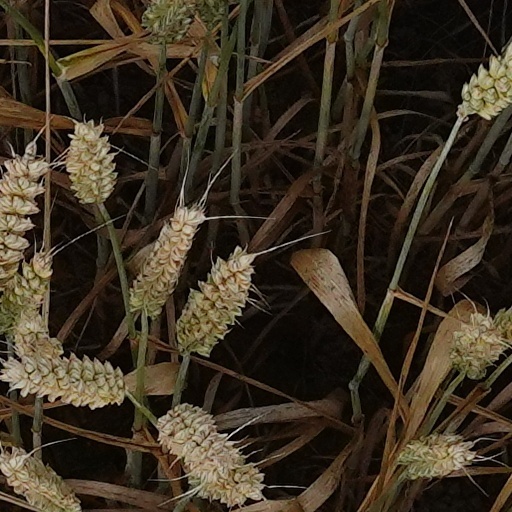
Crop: wheat